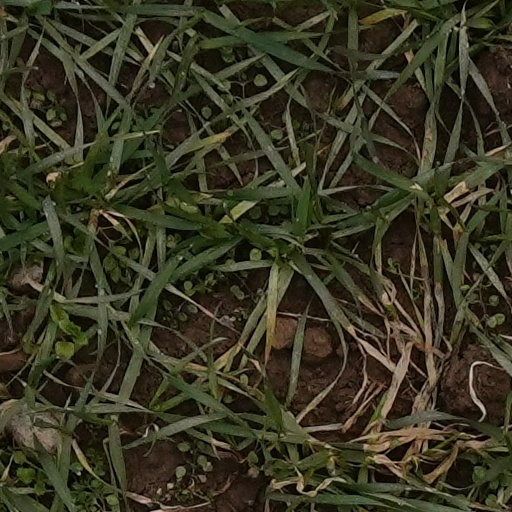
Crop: wheat